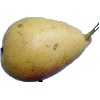
Label: Pear 2